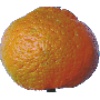
Label: Mandarine 1